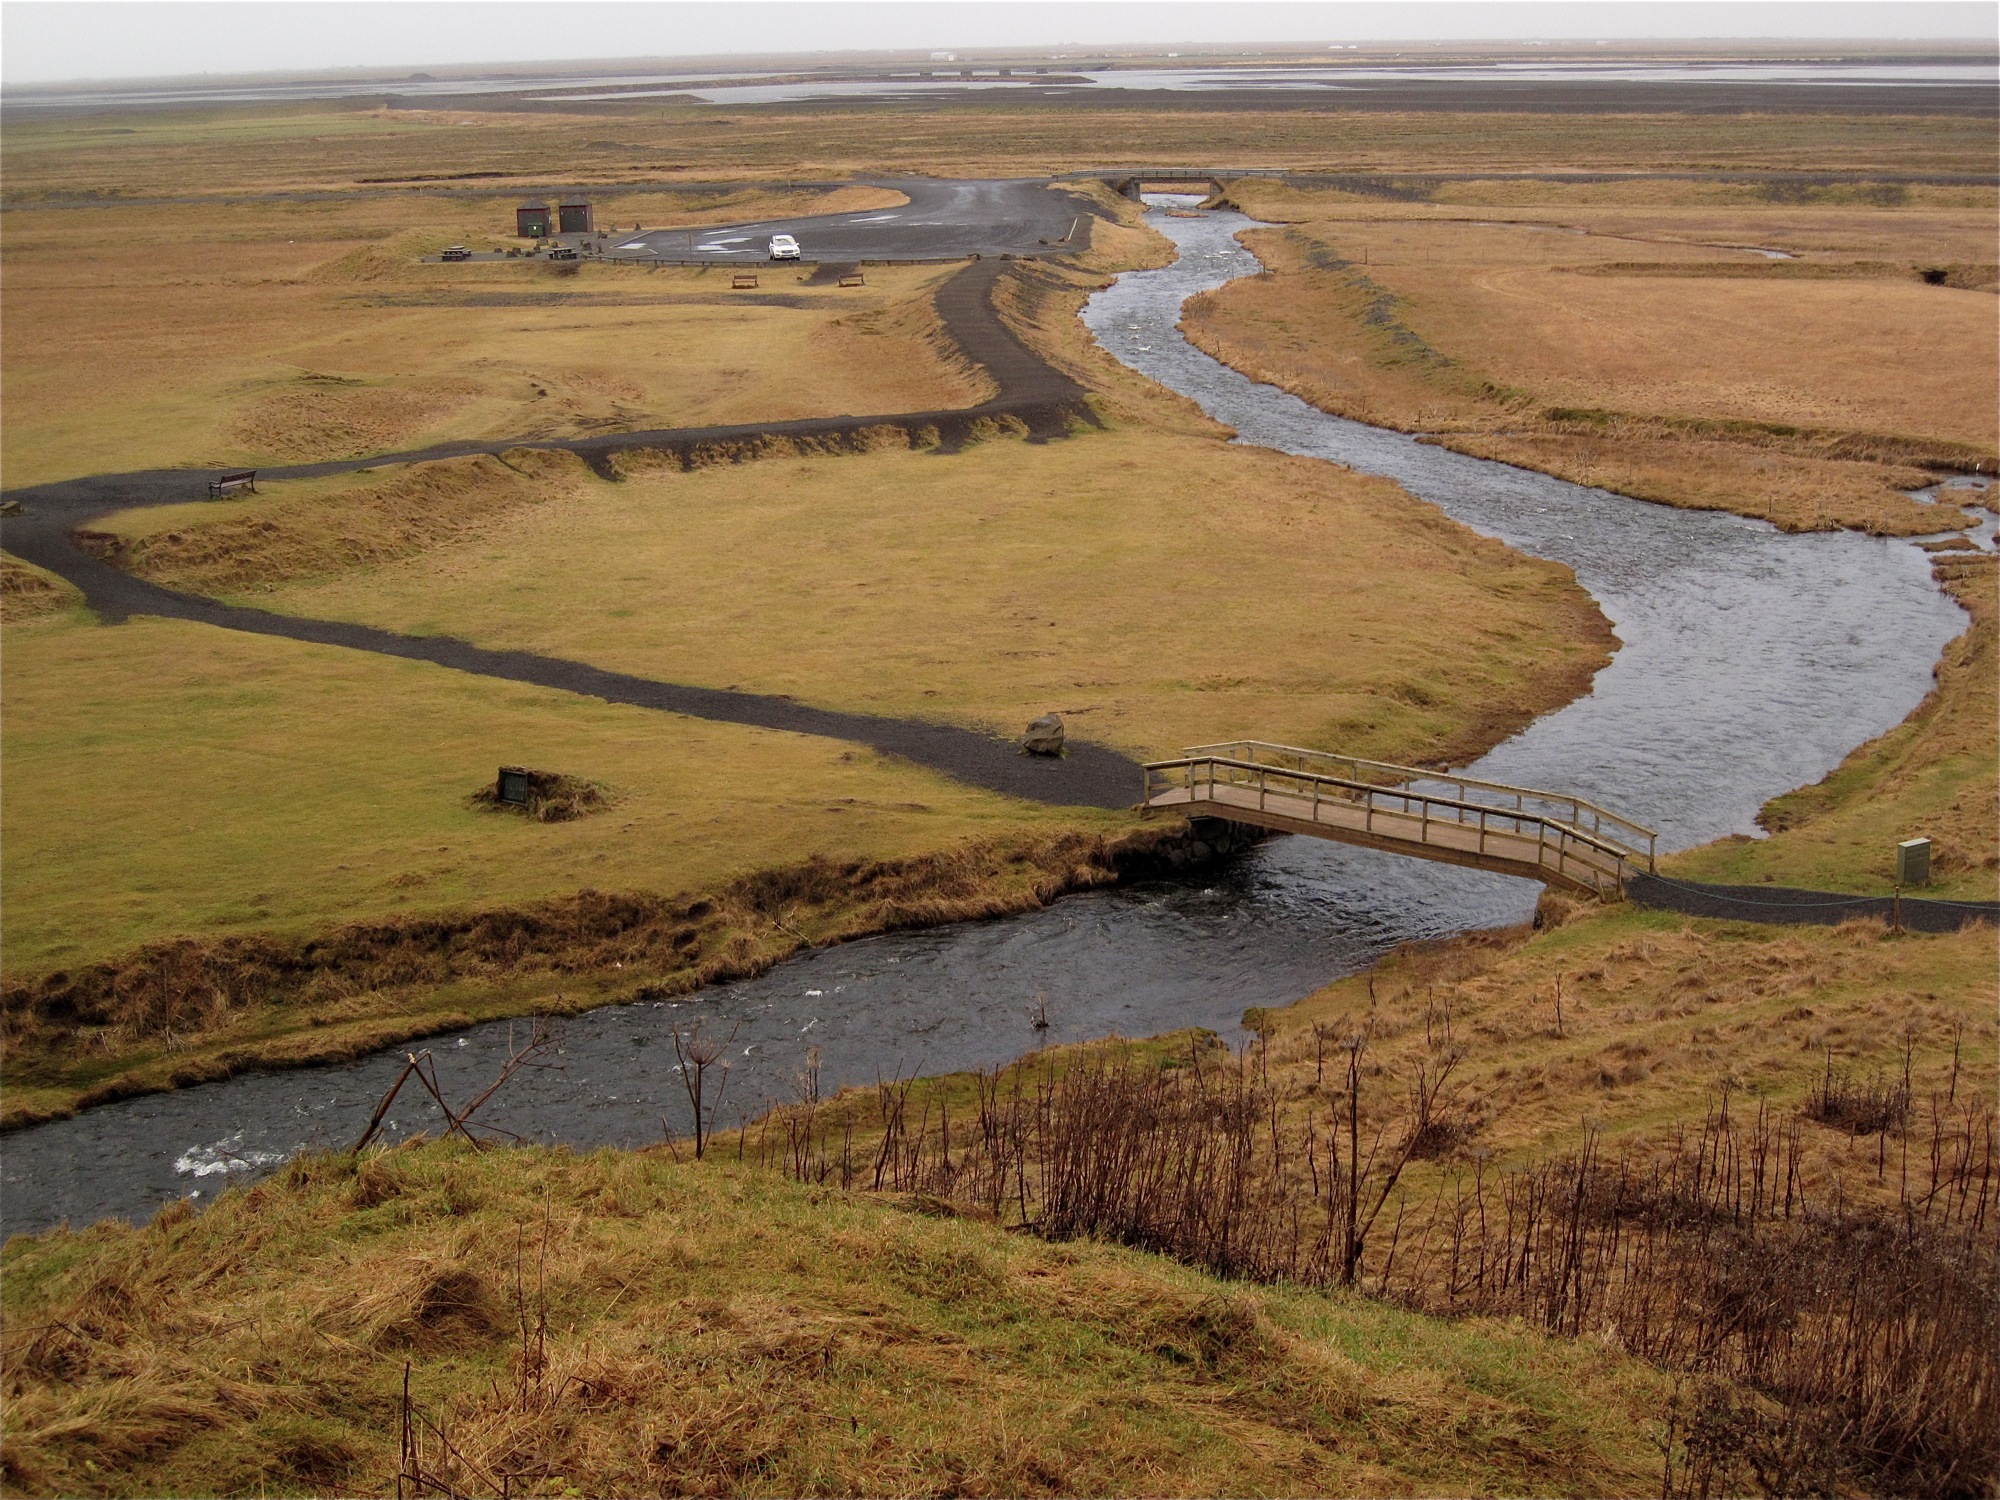
landscape, sea, coast, marsh, field, prairie, river, soil, iceland, reservoir, agriculture, plain, geology, grassland, wetland, bog, plateau, habitat, loch, estuary, tundra, steppe, salt marsh, rural area, aerial photography, mudflat, natural environment